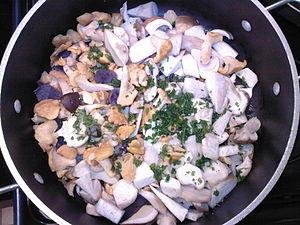
Poêlée de champignons, clitocybe améthyste, giroles et cèpes de Bordeaux
Aucune garantie d'exactitude ne peut être offerte par la liste contenue dans cet article.